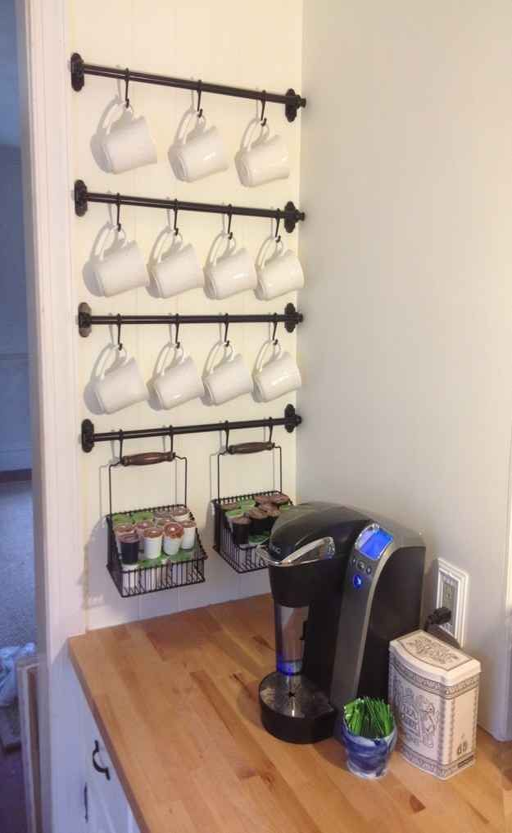
hanging objects creates more room in any space .